Trinidad and Tobago dollar

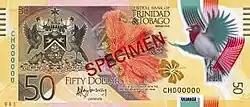
Trinidad and Tobago revised 50 Dollar bill 2015

On 9 December 2019 polymer notes were distributed to banks. The government announced that the current notes would be demonetized after 31 December 2019.